Bernuth-Lembcke Company

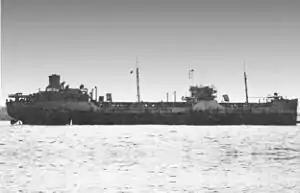
operated by Bernuth-Lembcke Company that was sunk on November 2, 1944

Bernuth-Lembcke Company was a tanker ship transportation company founded in 1918 in New York City by Oscar Max von Bernuth (O. M. Bernuth) and Carlos Eduardo Lembcke. Earlier Oscar Max von Bernuth founded his own company, Bernuth Corporation, on December 20, 1907, in at Suffolk, New York. Carlos Eduardo Lembcke. Earlier founded his own company, C. Lembeke & Company, in 1889. Bernuth-Lembcke Company were active in supporting the World War II effort, shipping fuel oil.